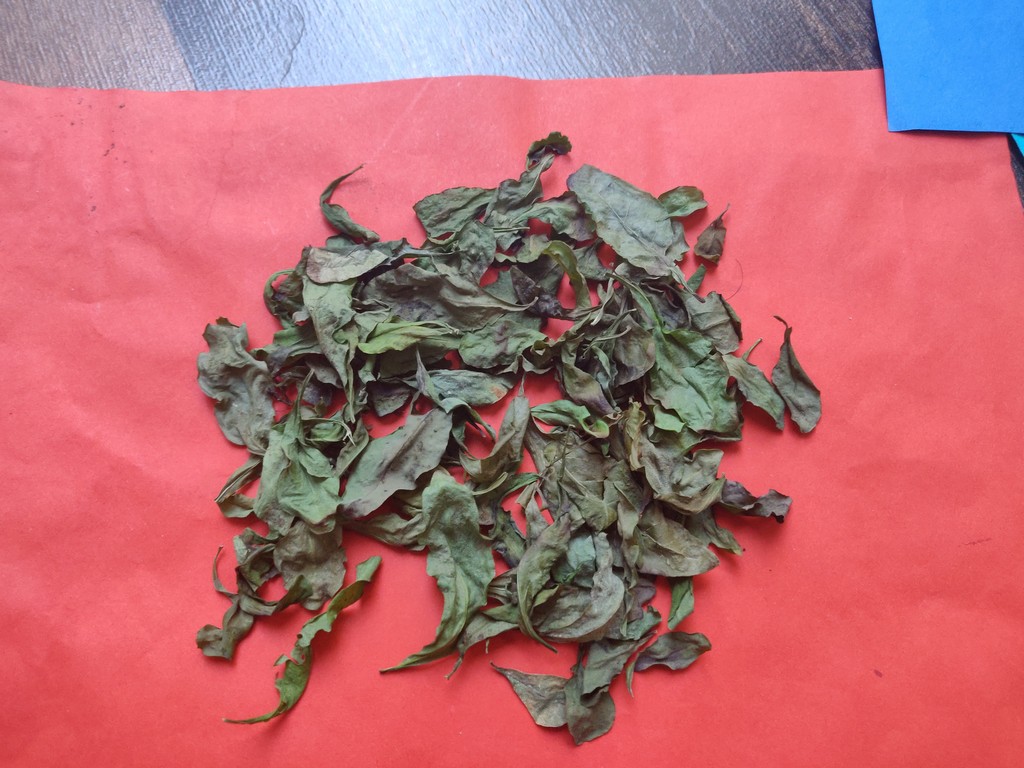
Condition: Dried
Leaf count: multiple
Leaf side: unknown